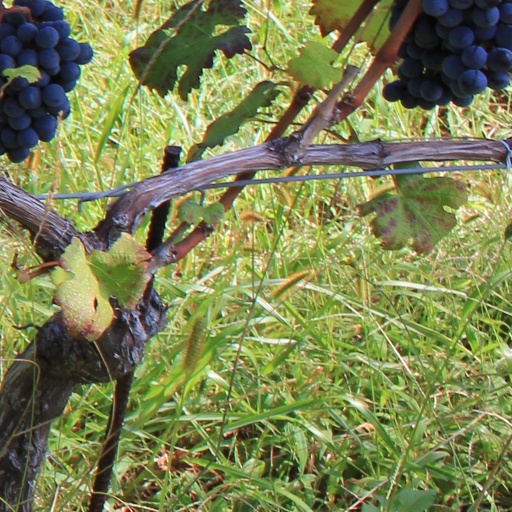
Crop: grape